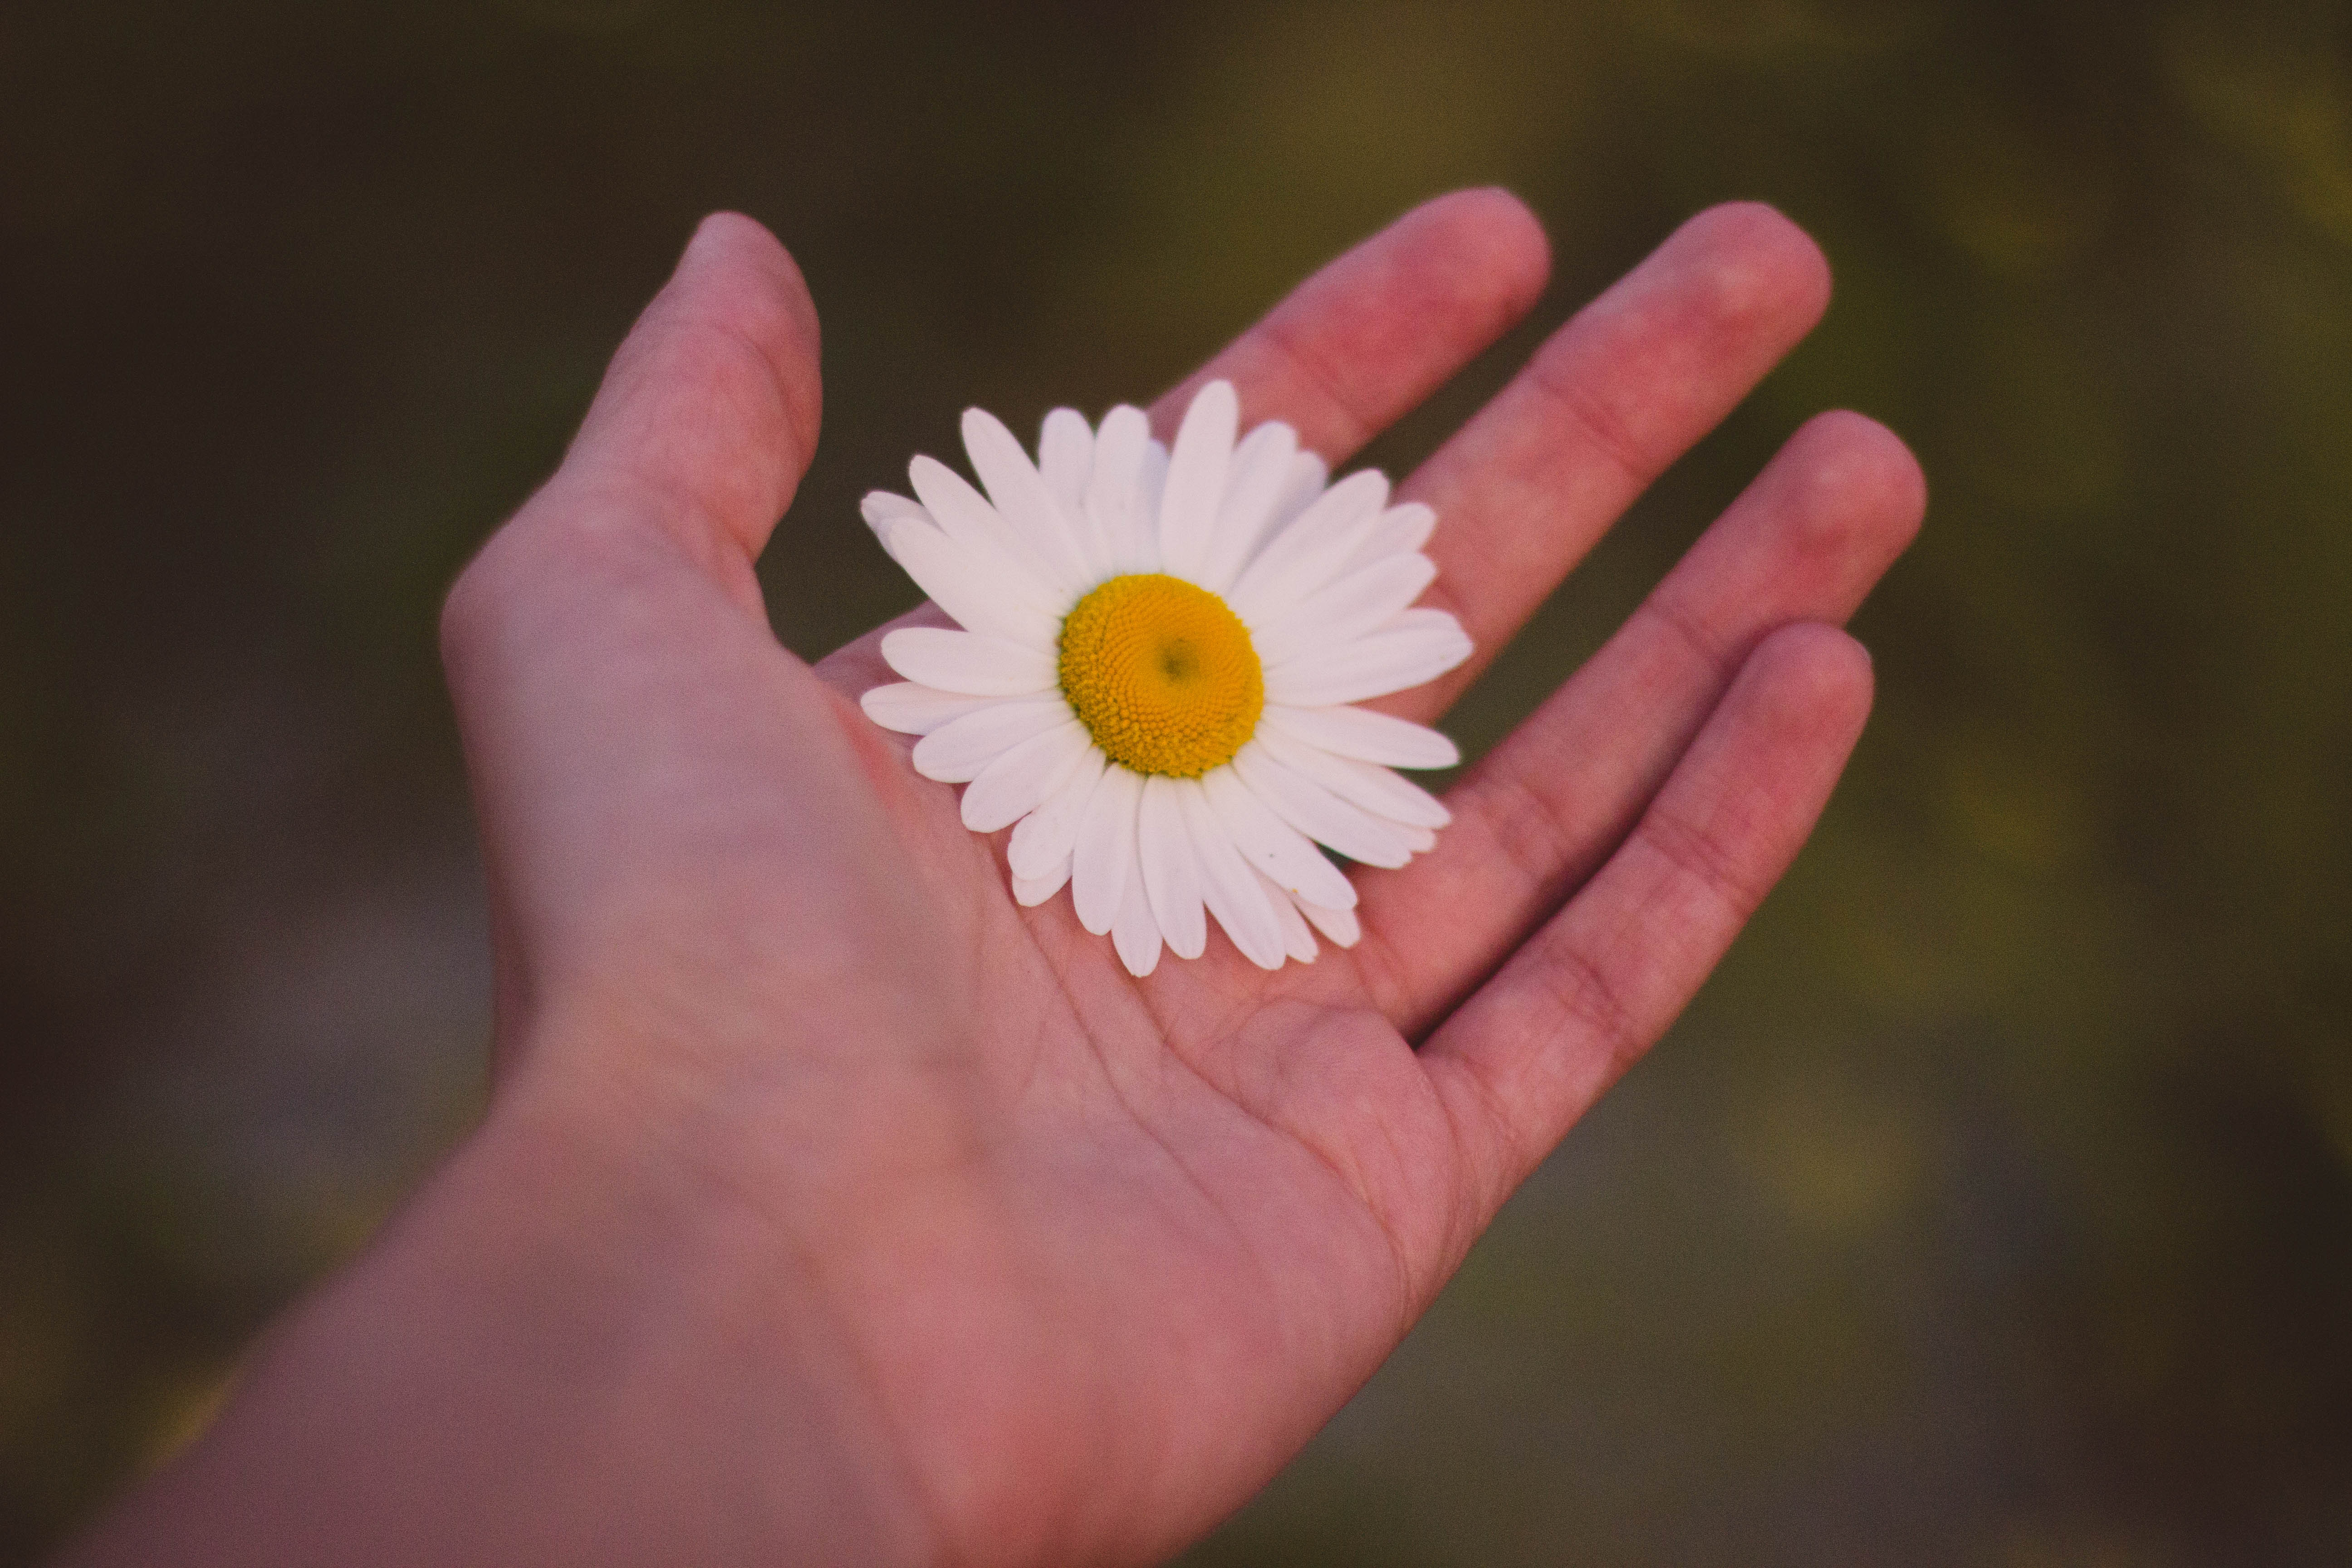
hand, blossom, plant, white, leaf, flower, petal, daisy, finger, yellow, flora, close up, macro photography, flowering plant, daisy family, land plant